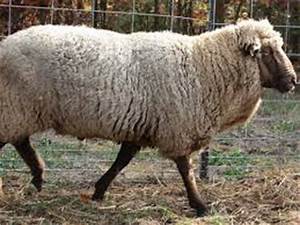
Label: pecora